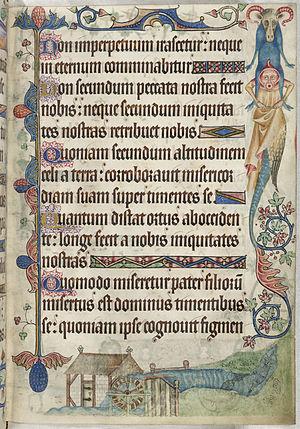
Le psaume 103 est attribué à David. C'est une hymne à la bonté de Dieu, difficile à classer, et de datation probablement tardive car on y trouve des mots araméens.
Le Psautier de Luttrell est un manuscrit enluminé écrit et illustré vers 1320 – 1340 par des scribes et artistes anonymes. Il a été commandé par Sir Geoffrey Luttrell, un riche propriétaire anglais d'Irnham, dans le Lincolnshire.